Workers' Militia

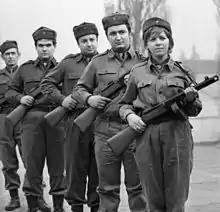
Workers' Militia guards armed with PPSh-41 submachine guns featuring a lightweight, fold-up shoulder strap made for the Hungarian People's Army. This basic weapon was used until the early 1970s.

The concept of "worker-guard" paramilitary organizations had already existed in the Eastern Bloc countries since the end of World War II, partly to circumvent peace treaties that limited the size of their regular armies, and partly to provide more actionable and politically reliable armed force at the disposal of the ruling communist party.